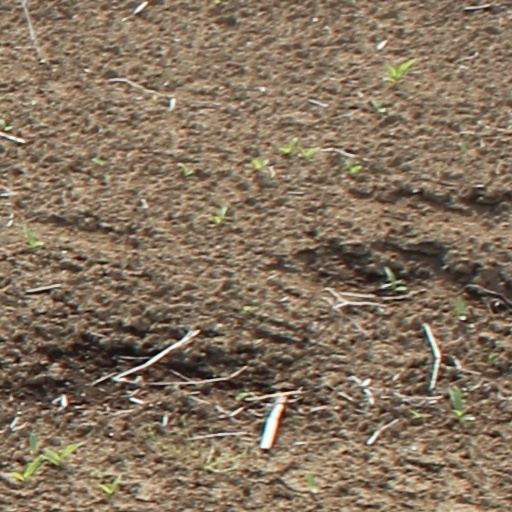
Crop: wheat